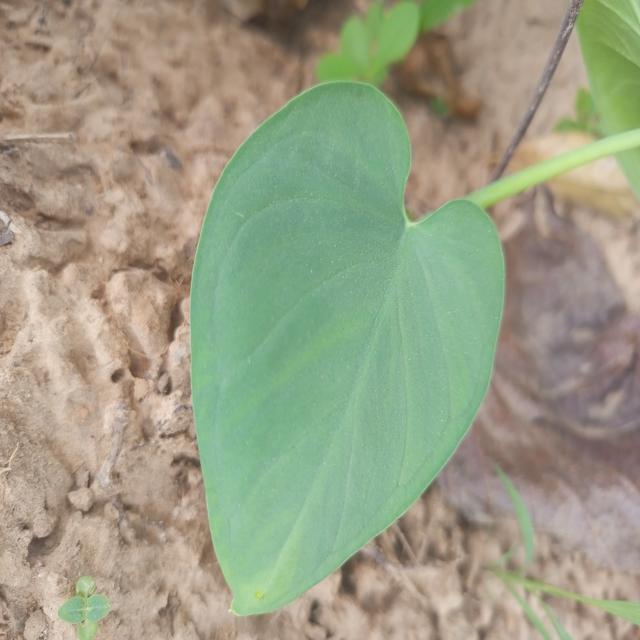
Label: Healthy